Party in the U.S.A.

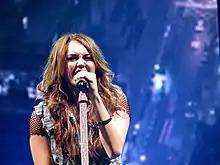
Cyrus performing "Party in the U.S.A." on her Wonder World Tour

"Party in the U.S.A." received critical acclaim. Michael Hann of "The Guardian" stated that "Party in the U.S.A." was a cute pop song. Later, while reviewing Cyrus's Wonder World Tour, he elaborated the song was a reminder "that manufactured pop need not be a bad thing – if the manufacturing is good enough". Jaime Gill of Yahoo! Music wrote, "Fortunately for Cyrus, [the other songs from "The Time of Our Lives"] flee your brain cells within seconds of their final chords, which means you're more likely to remember the breezily brilliant hit 'Party in the U.S.A.'" Mikael Wood of New York City's "Time Out" magazine described the song as a "killer tune [...] which proves that Miley makes for a much better rapper than you might expect". Heather Phares of AllMusic selected the track as one of the EPs best, describing it as a frothy party anthem suitable for Cyrus's alias, Hannah Montana.